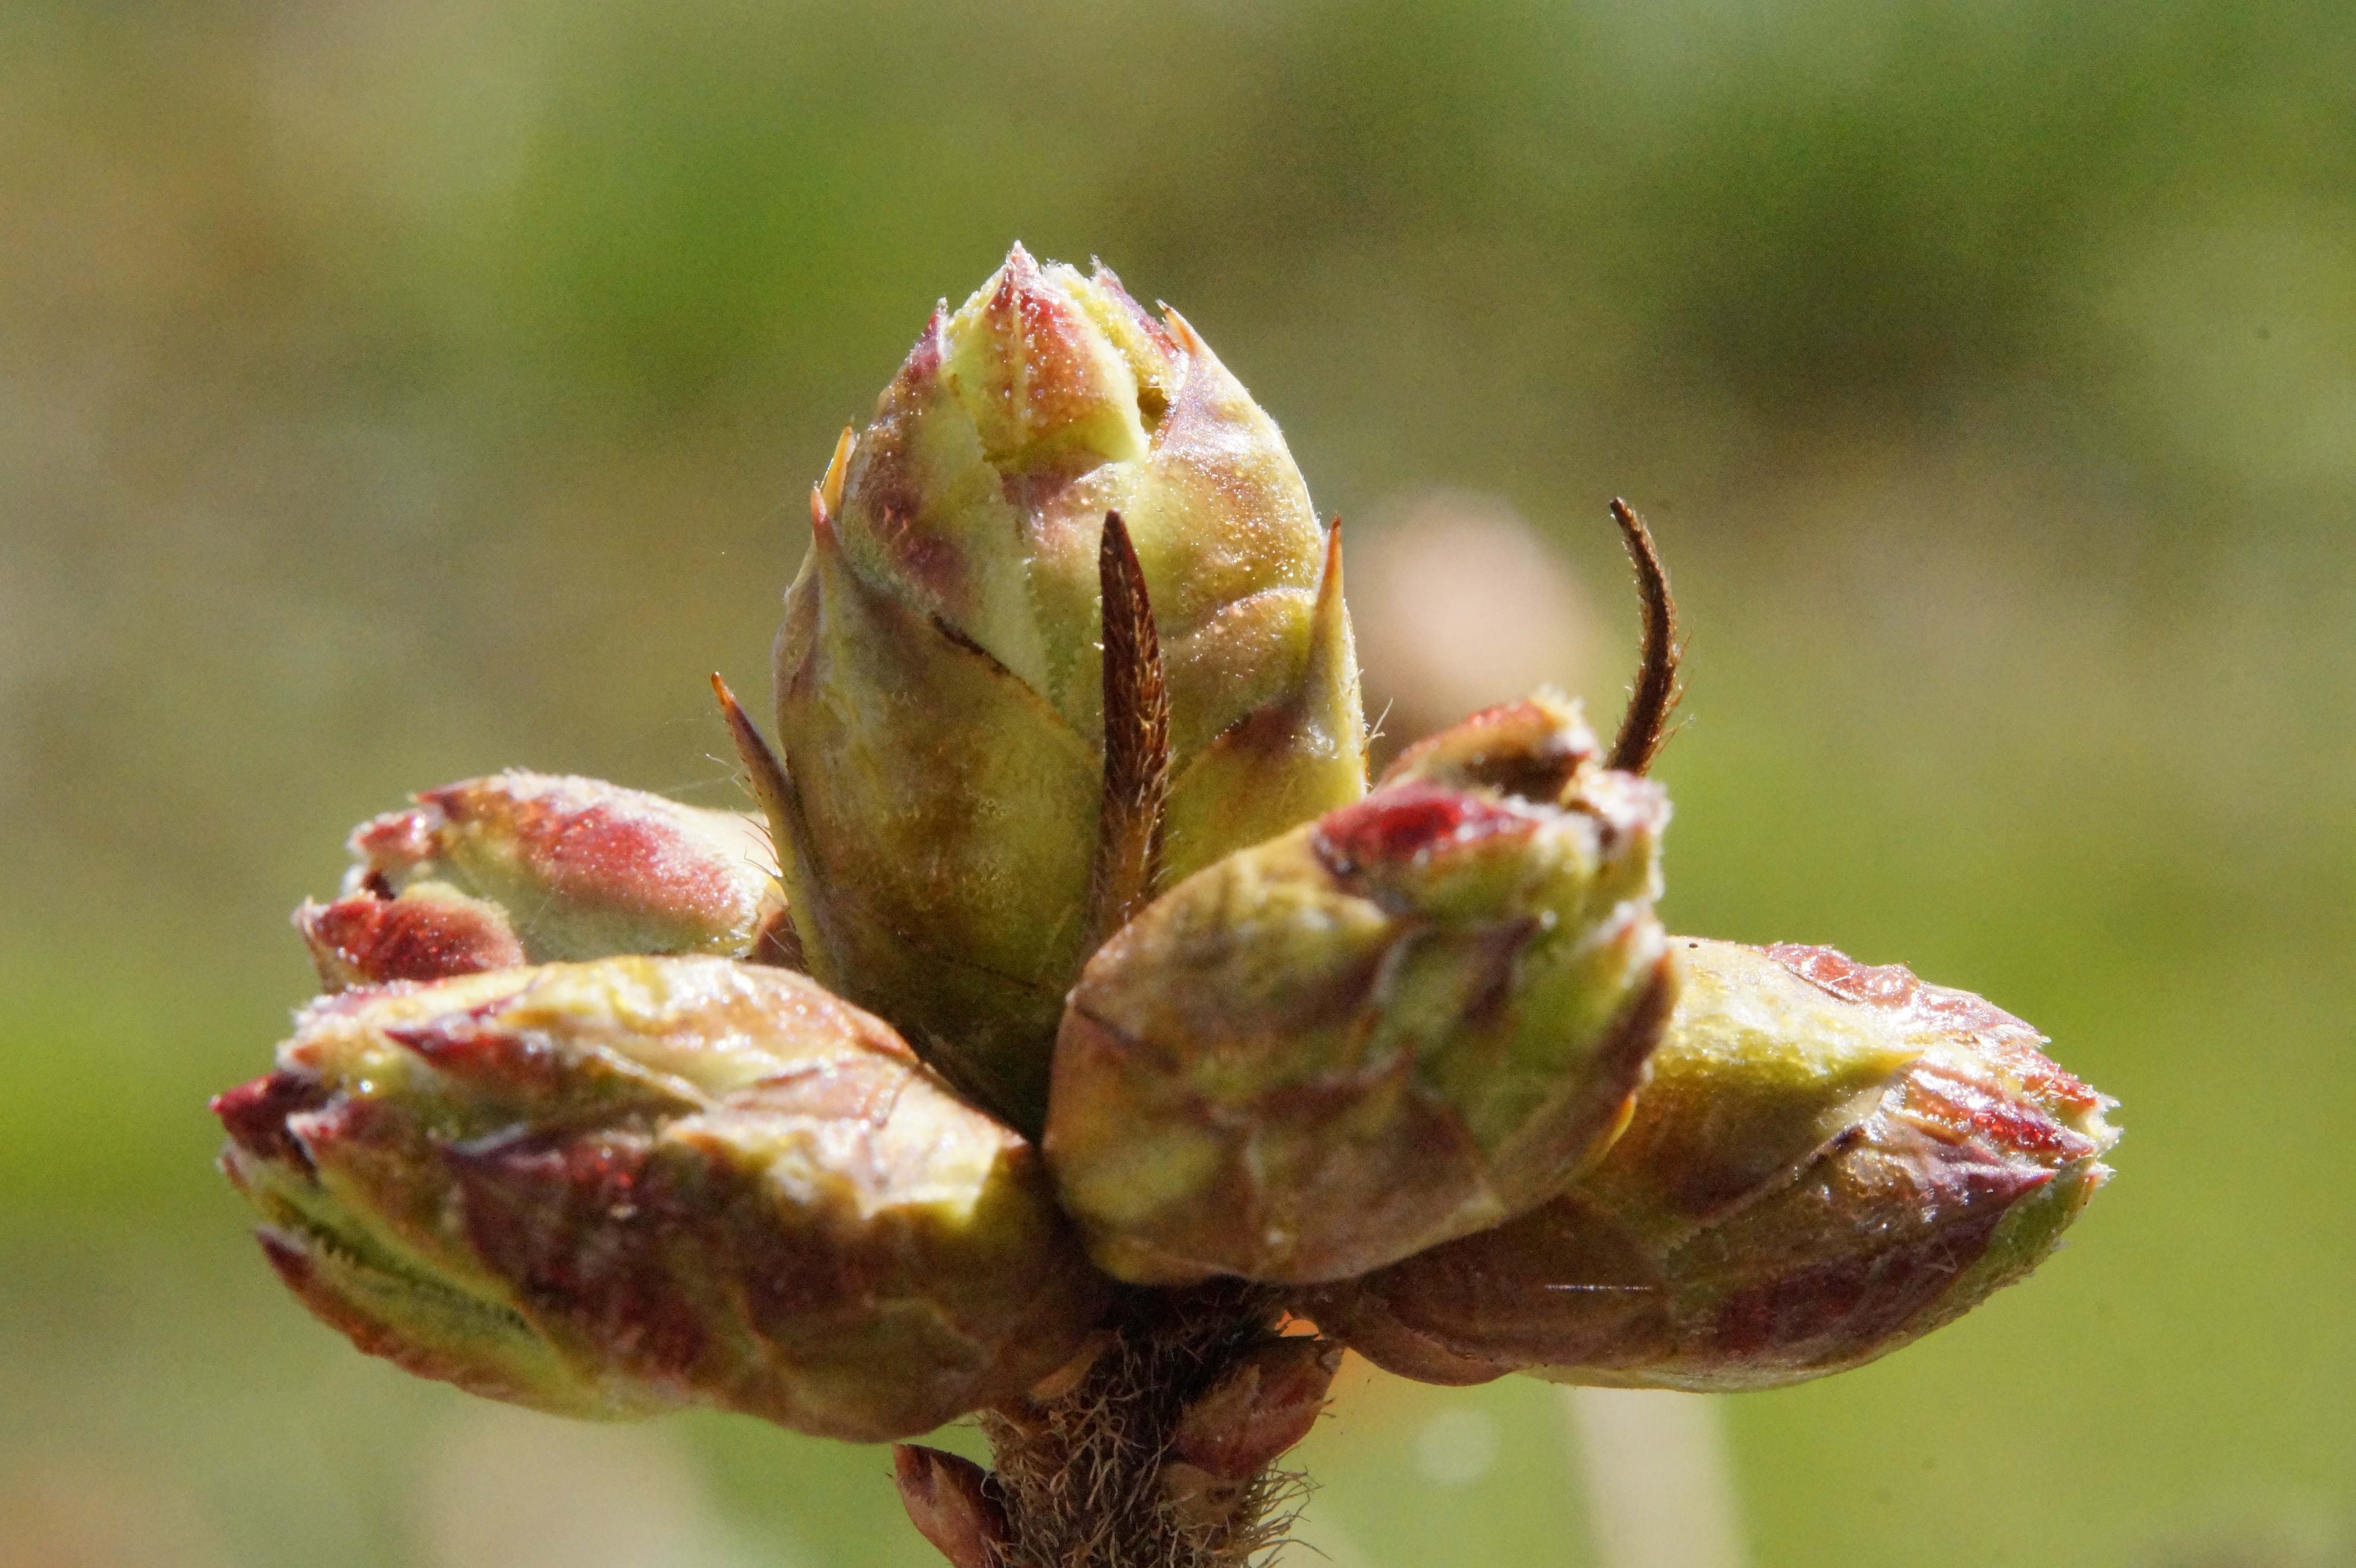
nature, branch, blossom, growth, plant, leaf, flower, petal, young, food, spring, produce, macro, grow, botany, close, flora, sprout, wildflower, close up, thistle, april, bud, frisch, azalea, awakening, plug, macro photography, live new, scion, firm, flowering plant, daisy family, young drove, fresh drive, plant stem, land plant